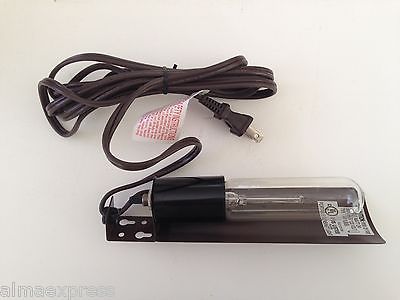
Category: lamp